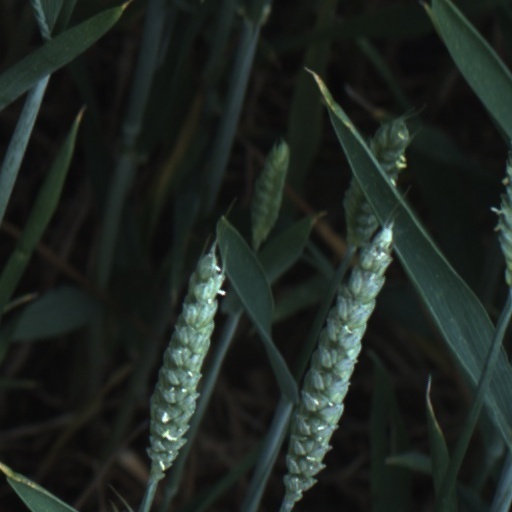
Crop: wheat